Mary Anne Stirling

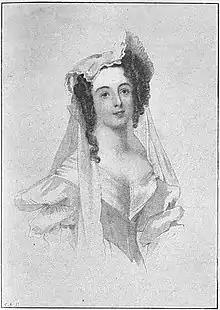
Portrait of Fanny Stirling, made in 1836 by Richard Lane, ARA

Stirling was born in Mayfair on 29 July 1815, the daughter of a spendthrift father Captain Simon Hehl and his second wife Mary Anne Lucas. As part of her education she was sent to convent school in France. She appeared as Zephyrina, the widow, in "The Devil and the Widow" at the Pavilion Theatre, Whitechapel in January 1832. Later that year she married the playwright, actor and manager Edward Stirling Lambert (1809–1894). They worked together and they were known as Mr and Mrs Stirling and her husband's first play was "Sadak and Kalasrade" which was performed in Theatre Royal, Birmingham in 1835. Having been successful as Celia in "As You Like It" and Sophia in "The Road to Ruin", Macready gave her an opportunity to play Cordelia to his "Lear", and Madeline Weir to his James V in the Rev. James White's "King of the Commons".